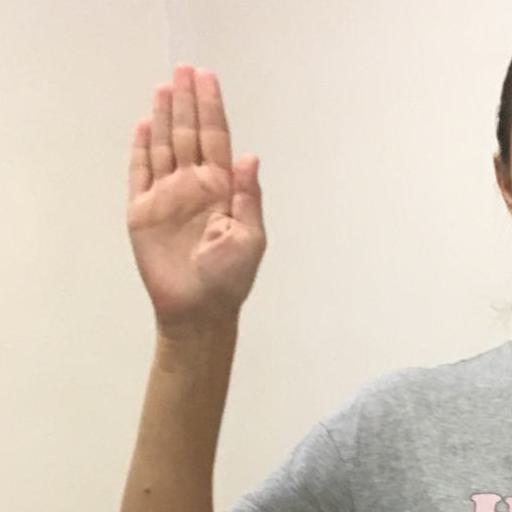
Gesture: stop